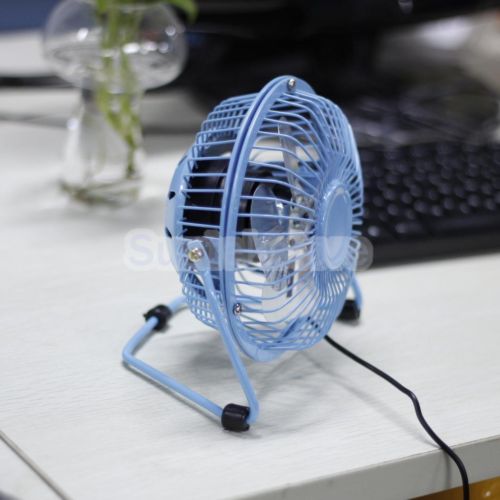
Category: fan